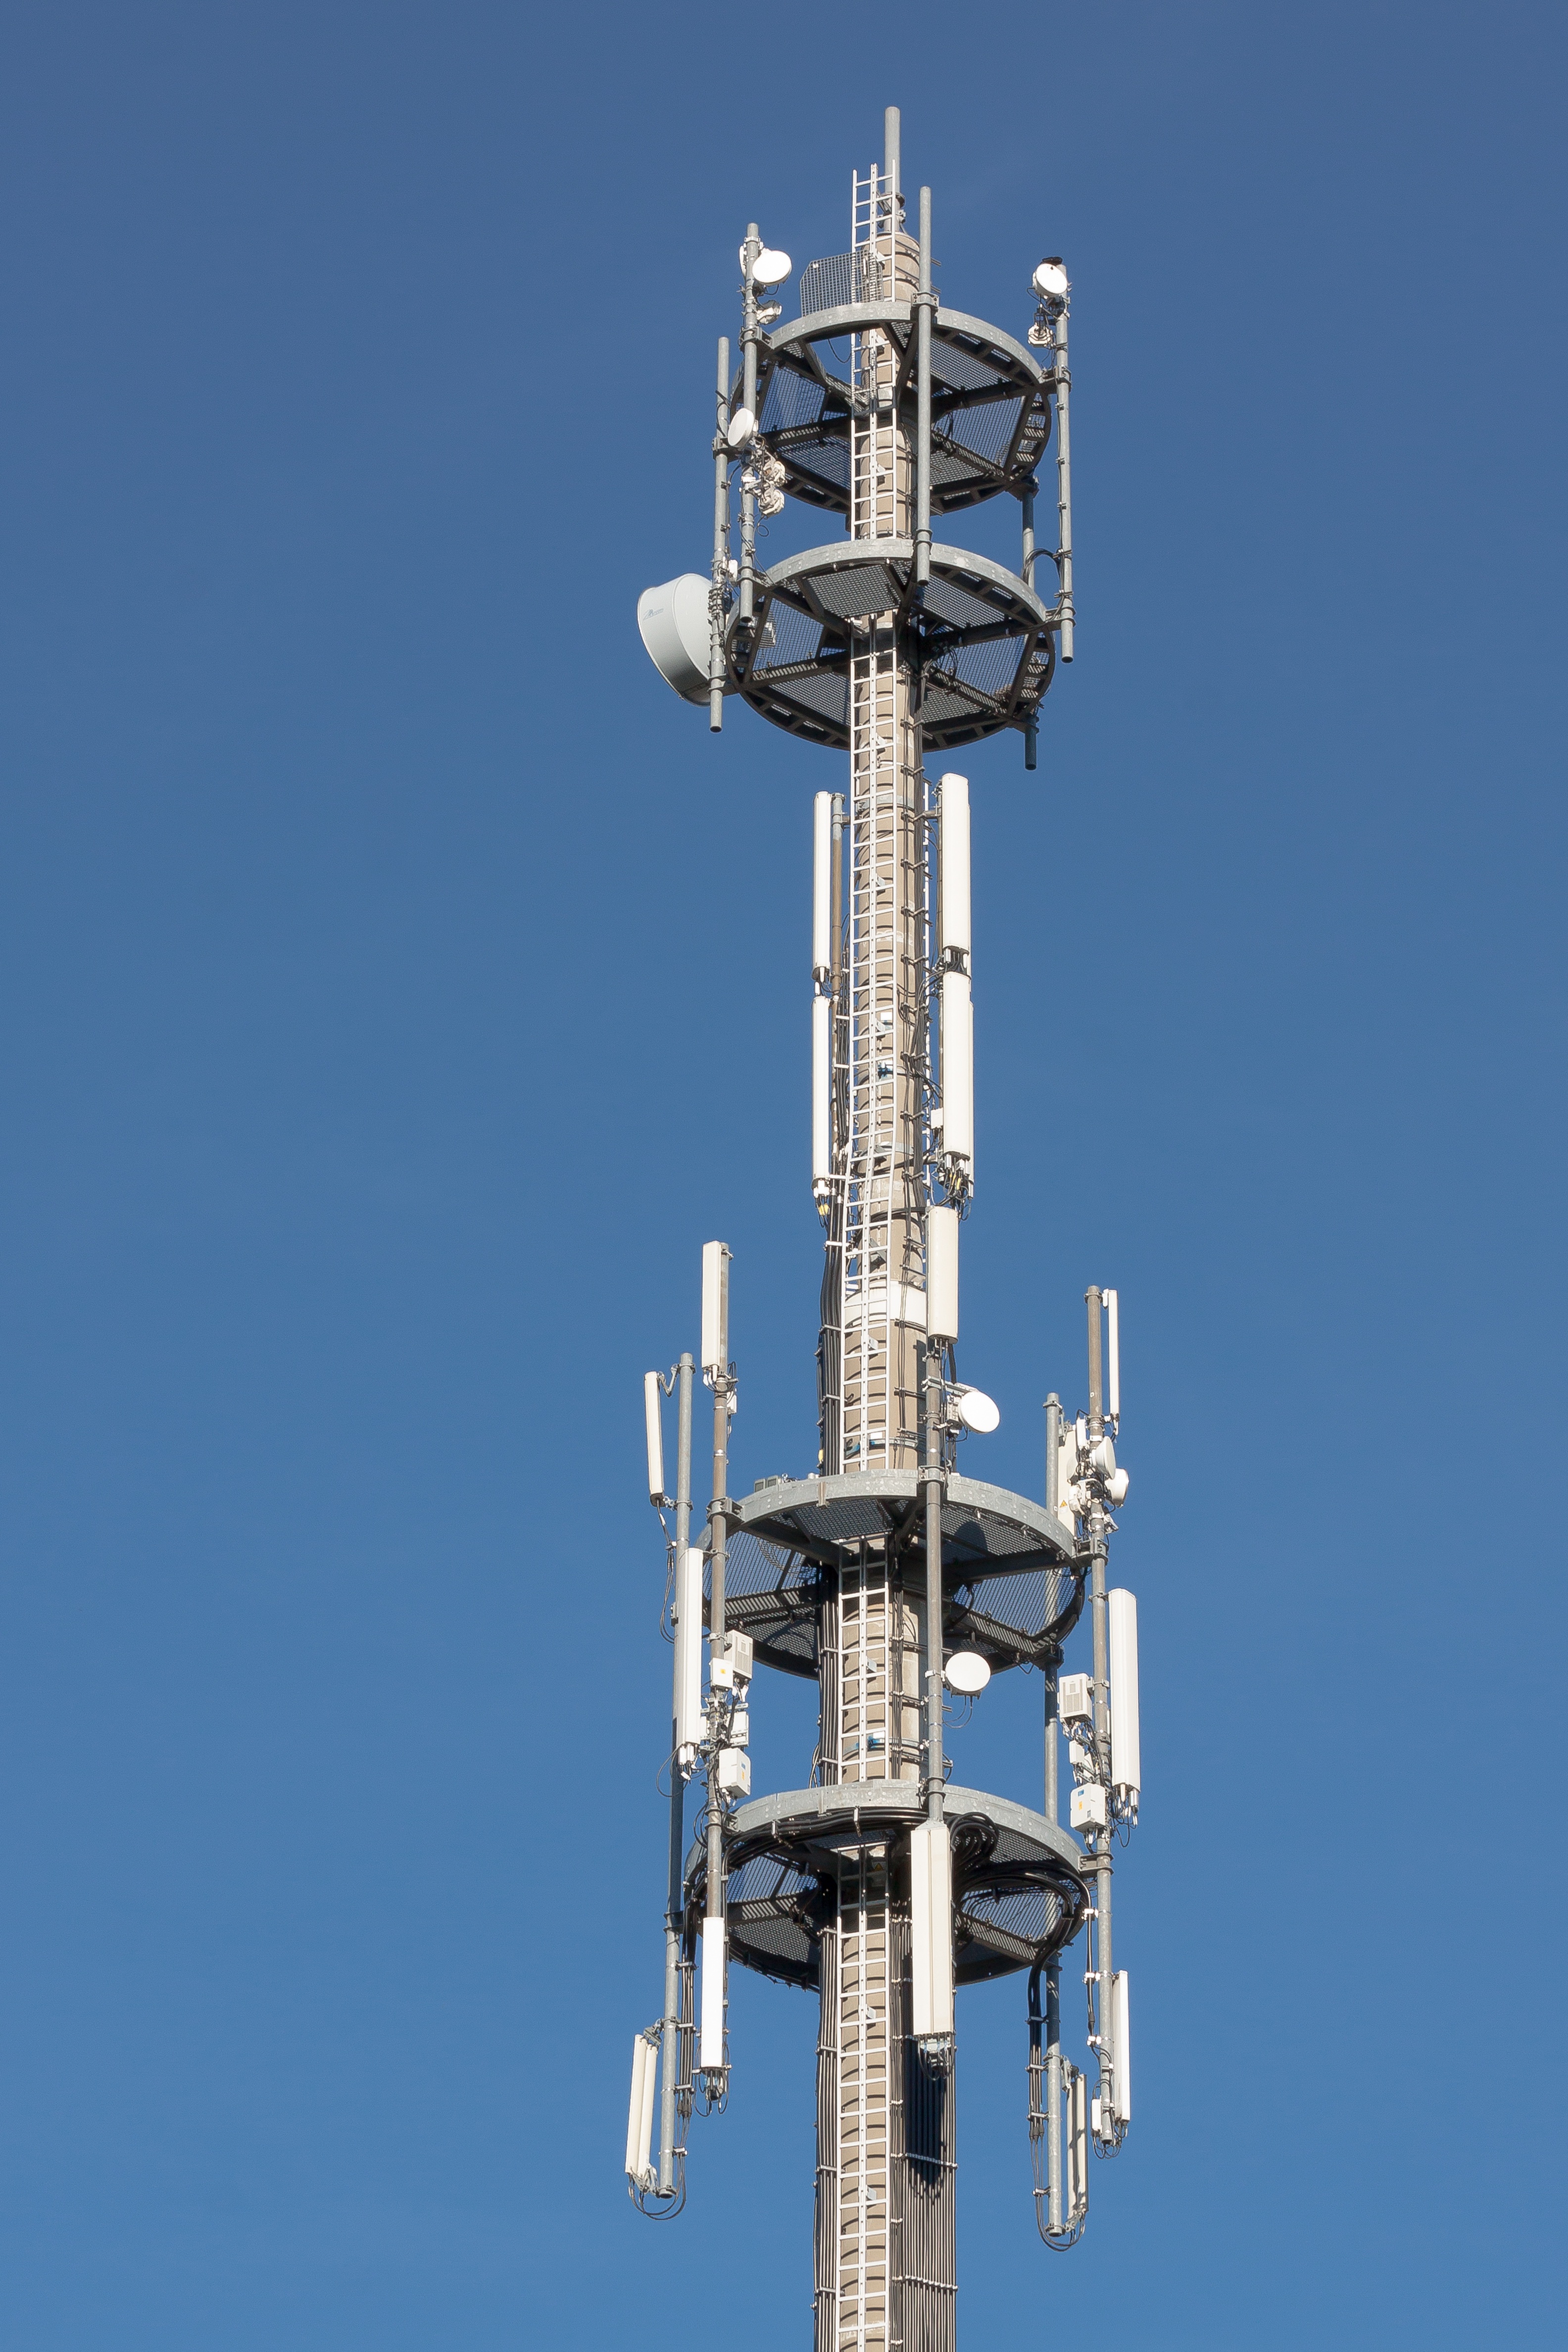
mobile, sky, technology, steel, antenna, vehicle, tower, mast, communication, electricity, concrete, radio, energy, reception, news, transmission, transmission tower, wireless technology, transmitter, radio antenna, radio mast, construction equipment, reinforced concrete, mobile network, antenna mast, radio relay, mobile antenna, electronics accessory, telecommunications engineering, remote login mast